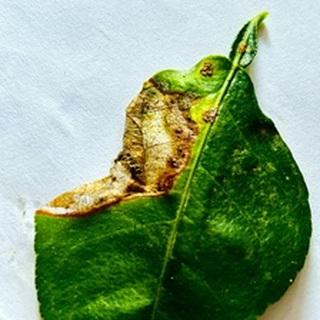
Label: lemon_citrus_canker